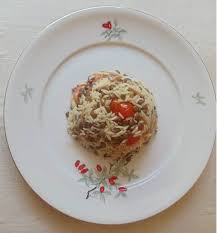
Yemek: pirinc_pilavi